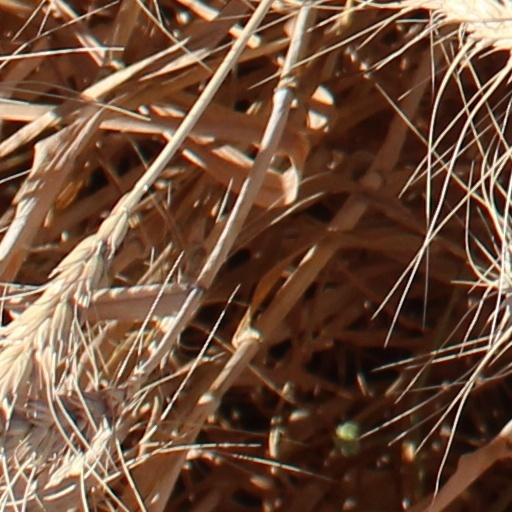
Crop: wheat